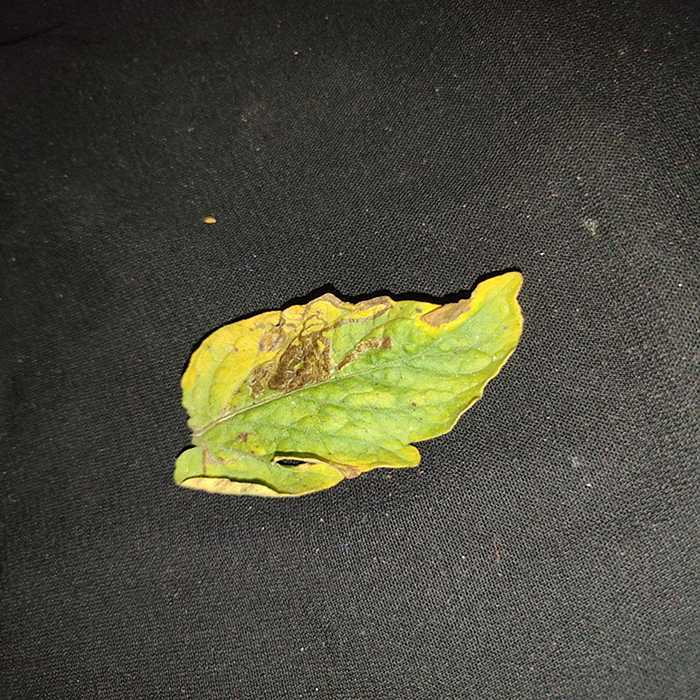
Plant: Tomato
Label: Tomato Bacterial spot